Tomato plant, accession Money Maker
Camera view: horizontal (90 deg, fisheye); turntable rotation: 0 degrees
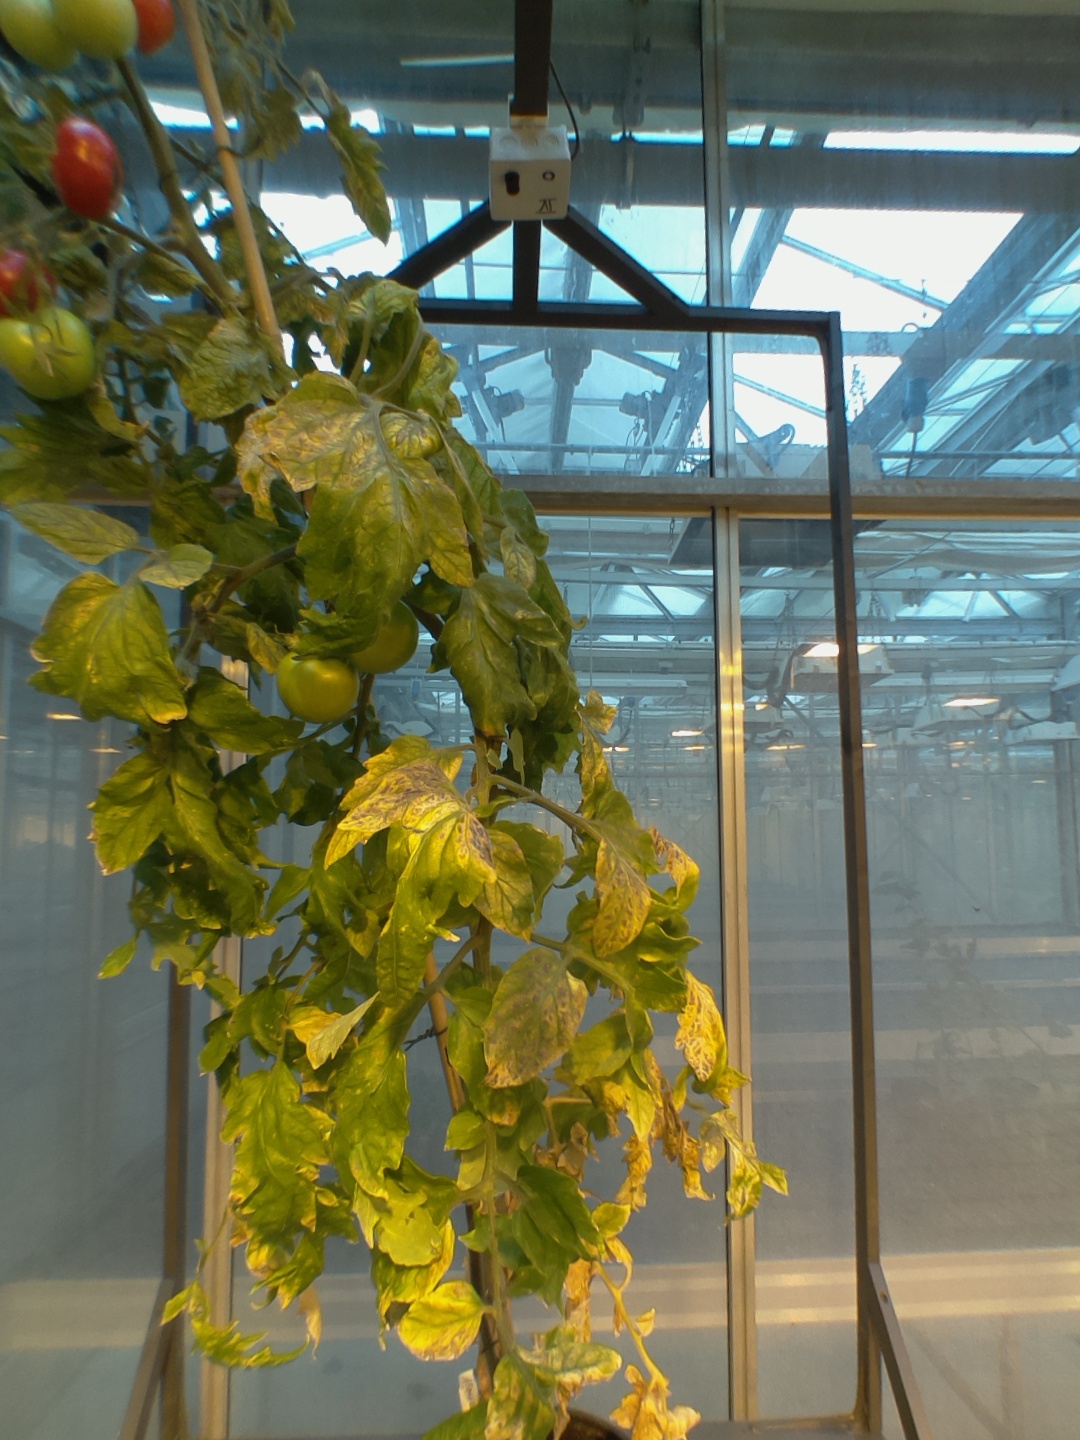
BBCH growth stage 83: 30%-40% of fruits show typical fully ripe color